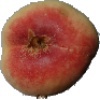
Label: Peach Flat 1